The Voyage (roller coaster)

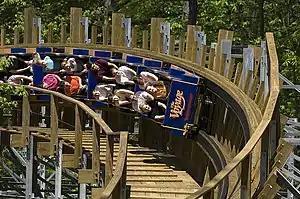
One of The Voyage's three 90° banked turns.

The train's return trip begins with a triple-down drop into an underground tunnel, picking up considerable speed in the process. After exiting the tunnel, the train races toward the station while staying to the left of the track on the outbound hills. This portion goes under the supporting steel for the first three hills, creating multiple headchopper effects, once again crossing under Thunderbird in the same places as on the outbound journey. After crossing back under Thunderbird's loop, the track goes through a series of S-bends under the second airtime hill and the lift hill that culminate in the final 90° banked to the right. Once the train exits the banked turn it passes under the lift hill and takes a turn to the left.